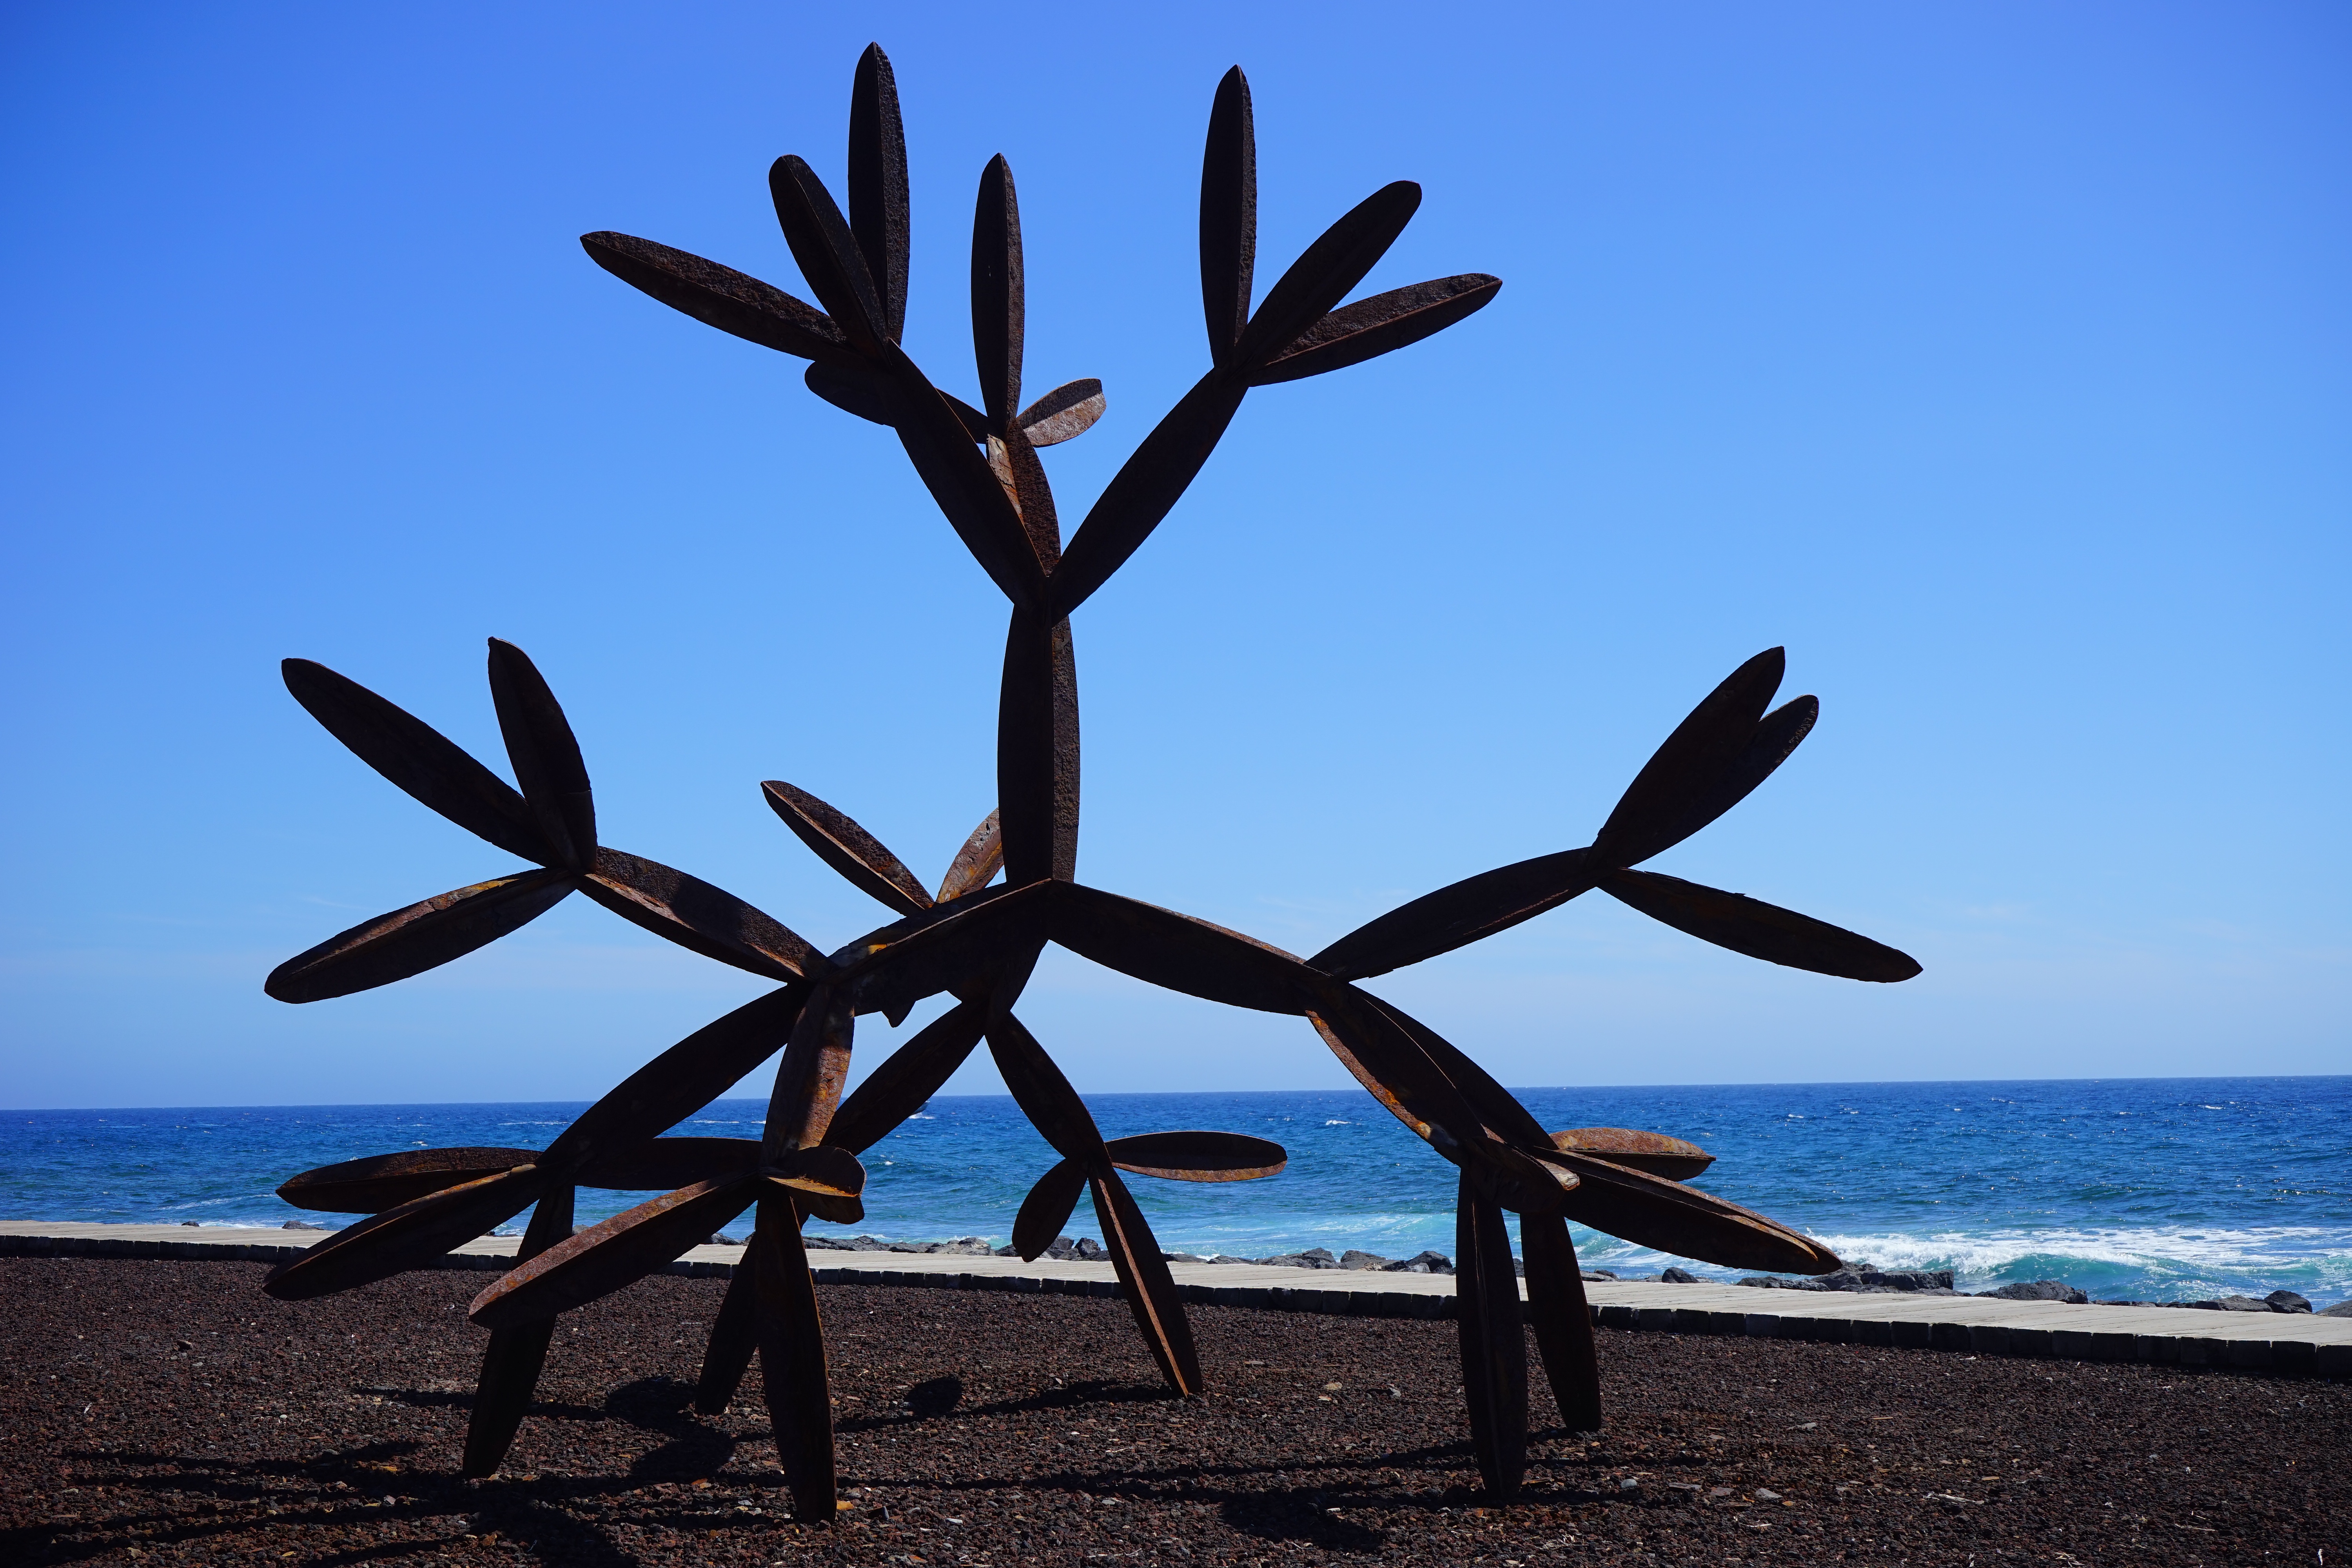
beach, sea, coast, tree, nature, sand, ocean, plant, sky, leaf, flower, wind, metal, blue, material, artwork, body of water, sculpture, art, tenerife, arona, canary islands, beach promenade, coastal village, arecales, playa de las am ricas, las americas